Ford Torino

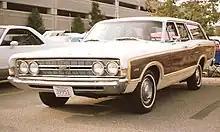
1968 Ford Torino Squire Wagon

Ford had quite a variety of engine options for its intermediate line. All models other than the Torino GT came standard with a six-cylinder engine. Torino GT models came standard with a -2V small block V8 and this was also the base V8 engine optional on other models. Other available engines included a -2V FE engine, -4V FE engine and a -4V FE engine. About one month within the beginning of the 1968 model year production, a six-week UAW strike against Ford occurred. This resulted in a cost-cutting measure of making a -2V small block V8 the base V8 engine and the standard engine on the Torino GT. Ford did not change any of its factory sales literature to reflect this change. While the -4V FE engine was initially listed as an engine option for 1968 in factory literature, no Fairlanes or Torinos were actually produced with this engine during 1968. Introduced on April 1, 1968, the -4V CJ (Cobra-Jet) FE engine became available as an engine option, but due to its mid-year introduction these engines are very rare. The 428-4V Cobra-Jet was the most potent engine available for 1968, and is general believed to be under-rated at . The cars equipped with the 428 Cobra Jets had emblems borrowed from the full-sized Fords (a red-and-chrome badge reading "428") mounted on the fenders behind the parking lamps. All models came standard with a three-speed manual transmission. Two Cruise-O-Matic automatics and a four-speed manual were optional. The C4 automatic was installed on smaller displacement engines up to the 302 V8, and C6 automatic was installed on all other larger displacement engines.